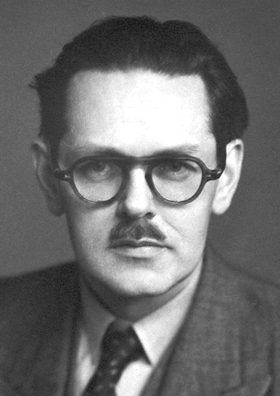
อาร์เชอร์ มาร์ติน

|name = อาร์เชอร์ มาร์ติน
|image = Archer John Porter Martin Nobel.jpg
|birth_name = อาร์เชอร์ จอห์น พอร์เตอร์ มาร์ติน
|birth_place = ลอนดอน อังกฤษ
|death_place = แลงแกร์รอน อังกฤษ
|nationality = อังกฤษ
|field = เคมี
|alma_mater = ปีเตอร์เฮาส์ (เคมบริดจ์)|ปีเตอร์เฮาส์ มหาวิทยาลัยเคมบริดจ์
|known_for = โครมาโทกราฟี
|prizes = รางวัลโนเบลสาขาเคมี (ค.ศ. 1952)เหรียญจอห์น ไพร์ซ เวเทอริล(ค.ศ. 1959)
อาร์เชอร์ จอห์น พอร์เตอร์ มาร์ติน (; 1 มีนาคม ค.ศ. 1910 – 28 กรกฎาคม ค.ศ. 2002) เป็นนักเคมีชาวอังกฤษ เกิดที่กรุงลอนดอน เป็นบุตรของวิลเลียม อาร์เชอร์ พอร์เตอร์ มาร์ตินและลิเลียน เคต มาร์ติน (นามสกุลเดิม บราวน์) Archer John Porter Martin - Encyclopedia.com มาร์ตินเรียนที่โรงเรียนเบดฟอร์ดและเรียนต่อที่มหาวิทยาลัยเคมบริดจ์ หลังเรียนจบมาร์ตินทำงานที่ห้องปฏิบัติการเคมีฟิสิกส์และย้ายไปทำงานที่หน่วยชีววิทยาไมโตคอนเดรีย เอ็มอาร์ซี|ห้องปฏิบัติการโภชนาการดันน์ในเคมบริดจ์ ในปี ค.ศ. 1938 มาร์ตินย้ายไปทำงานที่สถาบันวิจัยในเมืองลีดส์ ระหว่าง ค.ศ. 1946–1948 มาร์ตินดำรงตำแหน่งหัวหน้าฝ่ายชีวเคมีของบริษัทยาบูตส์ (สหราชอาณาจักร)|บูตส์ในเมืองนอตทิงแฮม ต่อมาในปี ค.ศ. 1952 มาร์ตินดำรงตำแหน่งหัวหน้าฝ่ายเคมีฟิสิกส์ของสถาบันแห่งชาติเพื่อการวิจัยทางการแพทย์ในกรุงลอนดอน Obituary: Archer Martin | Education | The Guardian
มาร์ตินมีความชำนาญในสาขาชีวเคมี เขาพัฒนาวิธีโครมาโทกราฟีหลายแบบ รวมถึงวิธีโครมาโทกราฟีแบบแบ่งส่วนขณะทดลองแยกกรดอะมิโน ภายหลังมาร์ตินพัฒนาวิธีโครมาโทกราฟีแบบแก๊ส ในปี ค.ศ. 1952 มาร์ตินและริชาร์ด ลอเรนซ์ มิลลิงตัน ซิงจ์ได้รับรางวัลโนเบลสาขาเคมี The Nobel Prize in Chemistry 1952 - Nobelprize.org
ด้านชีวิตส่วนตัว มาร์ตินแต่งงานกับจูดิธ แบเกนอล ในปี ค.ศ. 1943 มีบุตรด้วยกัน 5 คน Archer JP Martin - NNDB.com มาร์ตินเกษียณตัวเองในปี ค.ศ. 1984 และเสียชีวิตที่เมืองแลงแกร์รอนในปี ค.ศ. 2002
==อ้างอิง==
== แหล่งข้อมูลอื่น ==
*
* Archer JP Martin - Biographical - Nobelprize.org
หมวดหมู่:นักเคมีชาวอังกฤษ
หมวดหมู่:บุคคลจากลอนดอน
หมวดหมู่:ผู้ได้รับรางวัลโนเบลสาขาเคมี
หมวดหมู่:ชาวอังกฤษผู้ได้รับรางวัลโนเบล
หมวดหมู่:ภาคีสมาชิกราชสมาคมแห่งลอนดอน
หมวดหมู่:ศิษย์เก่าจากมหาวิทยาลัยเคมบริดจ์